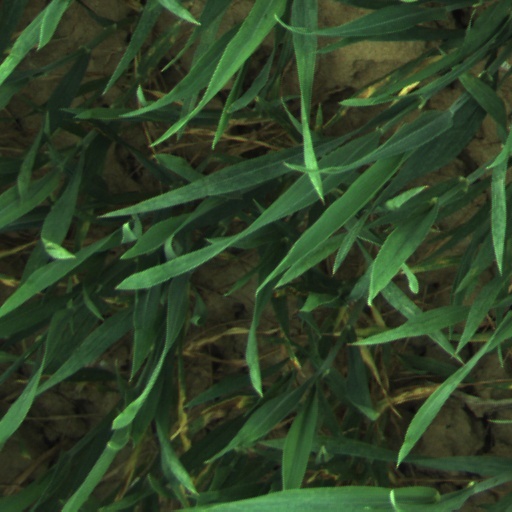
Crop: wheat